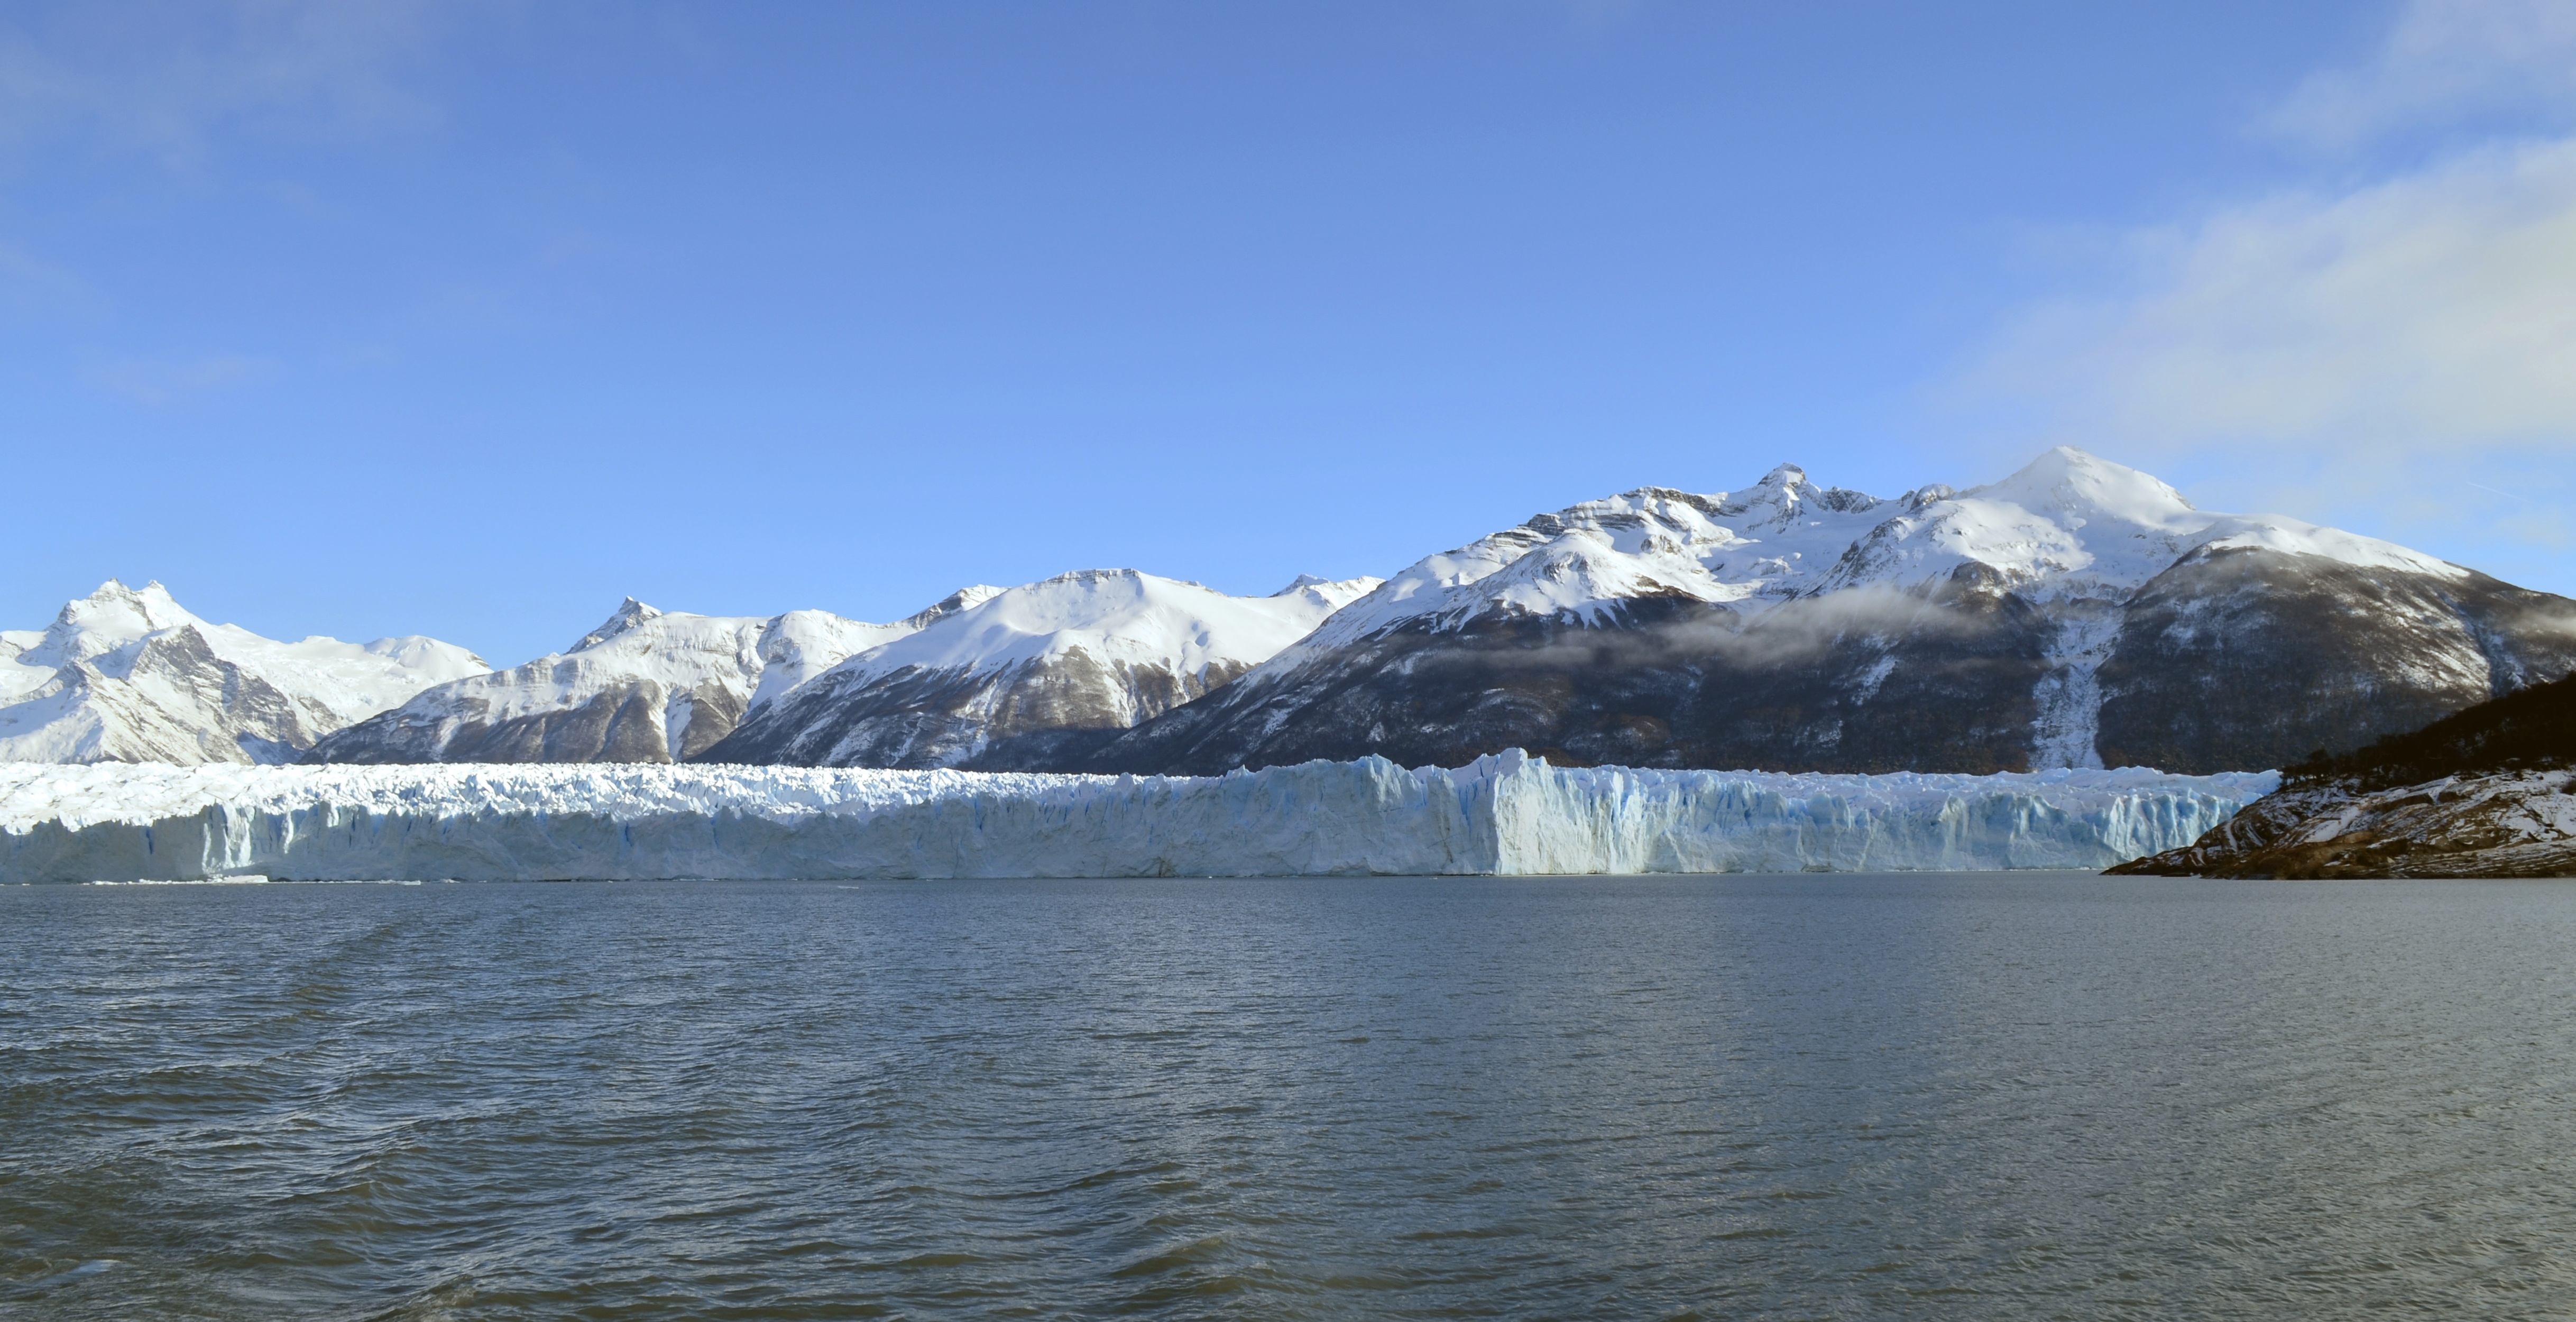
landscape, water, outdoor, wilderness, mountain, cold, lake, mountain range, panorama, environment, ice, flow, glacier, frozen, fjord, floating, arctic, extreme, majestic, mountains, climate, fell, melting, loch, landform, arctic ocean, glacier tongue, glacial landform